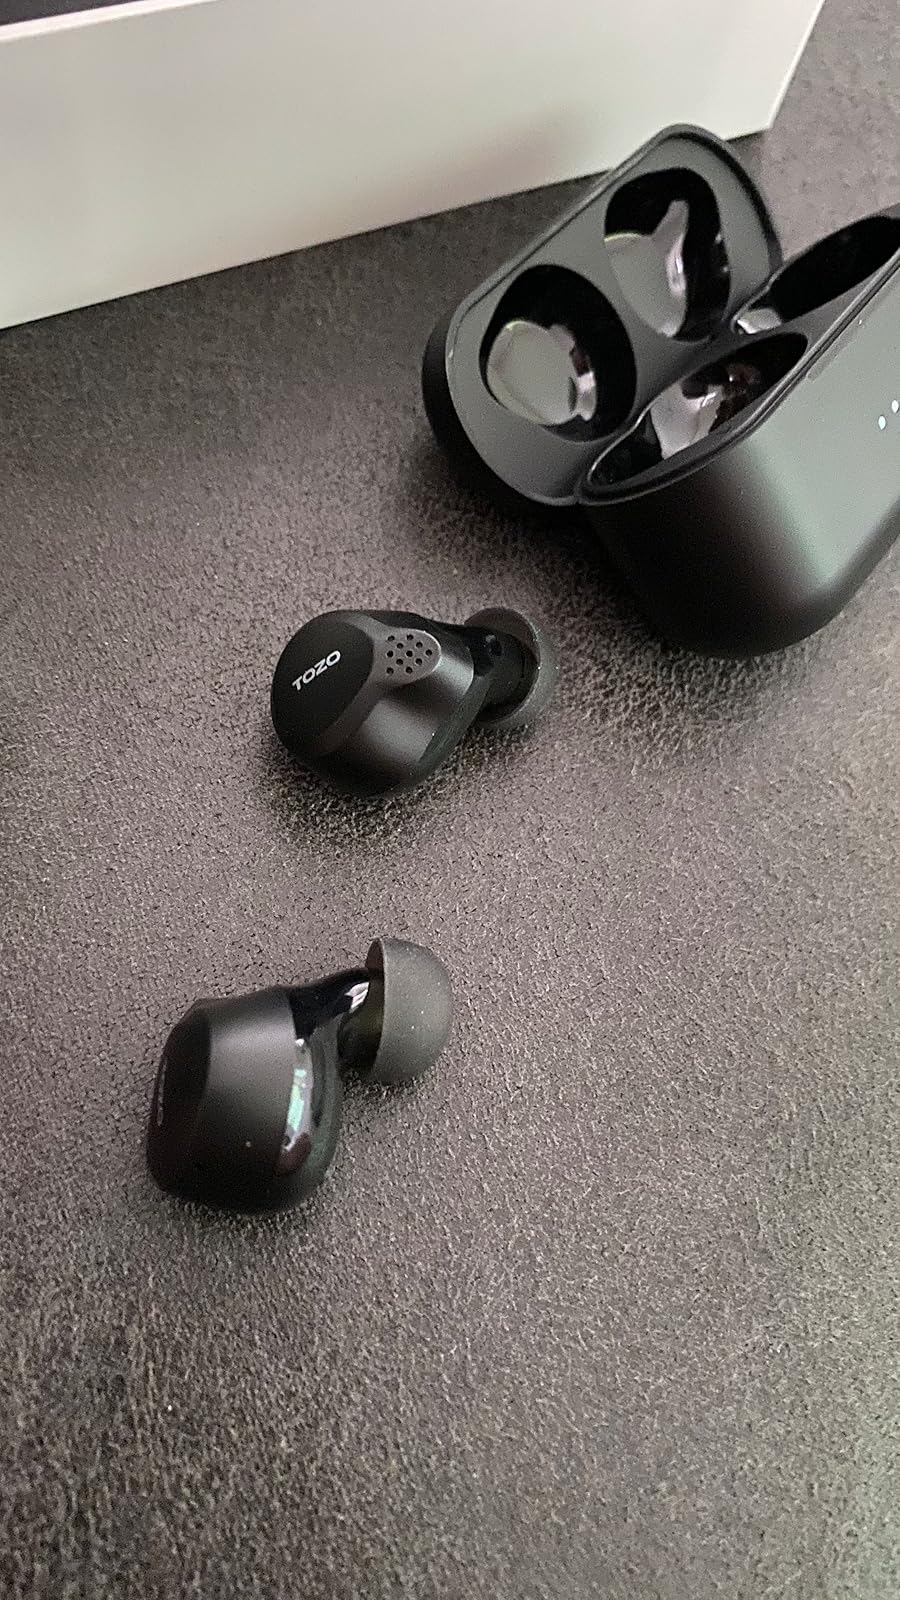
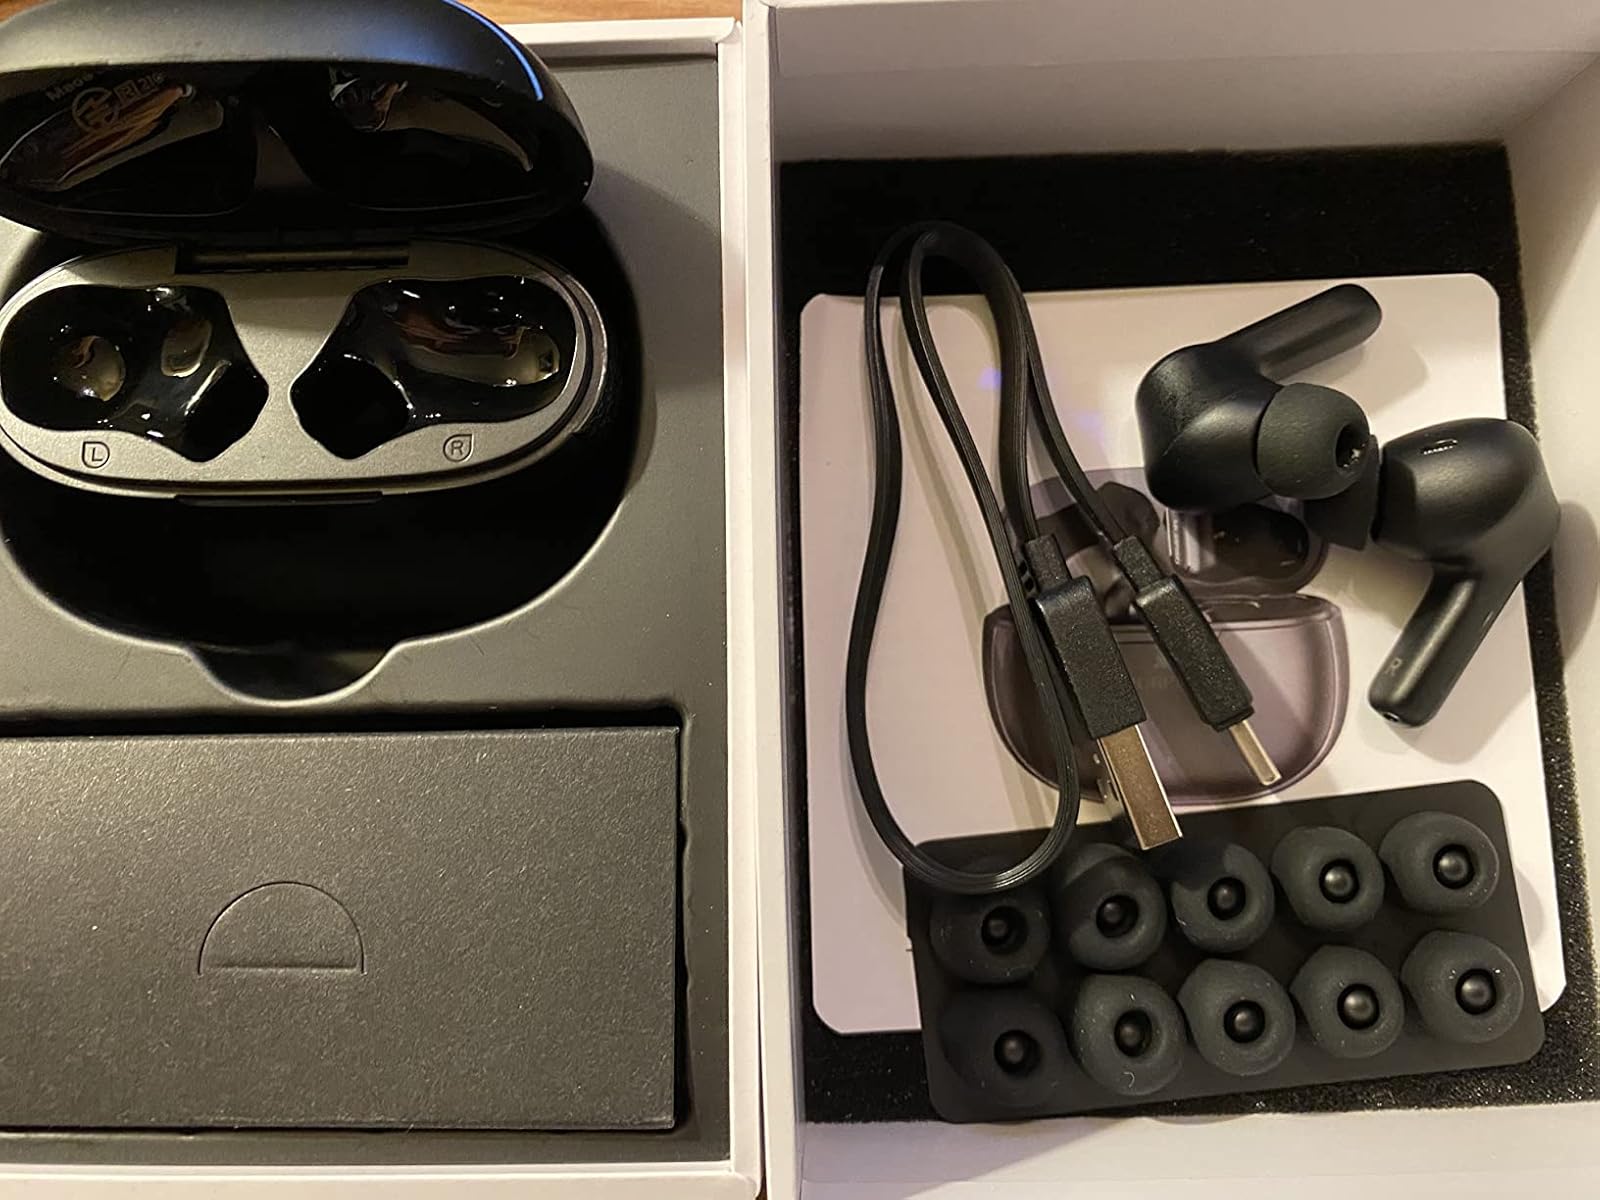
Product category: earbuds
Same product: no